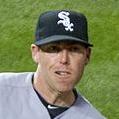
Age: 26